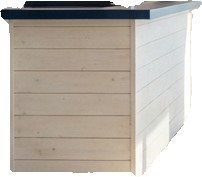
Surface category: worktop